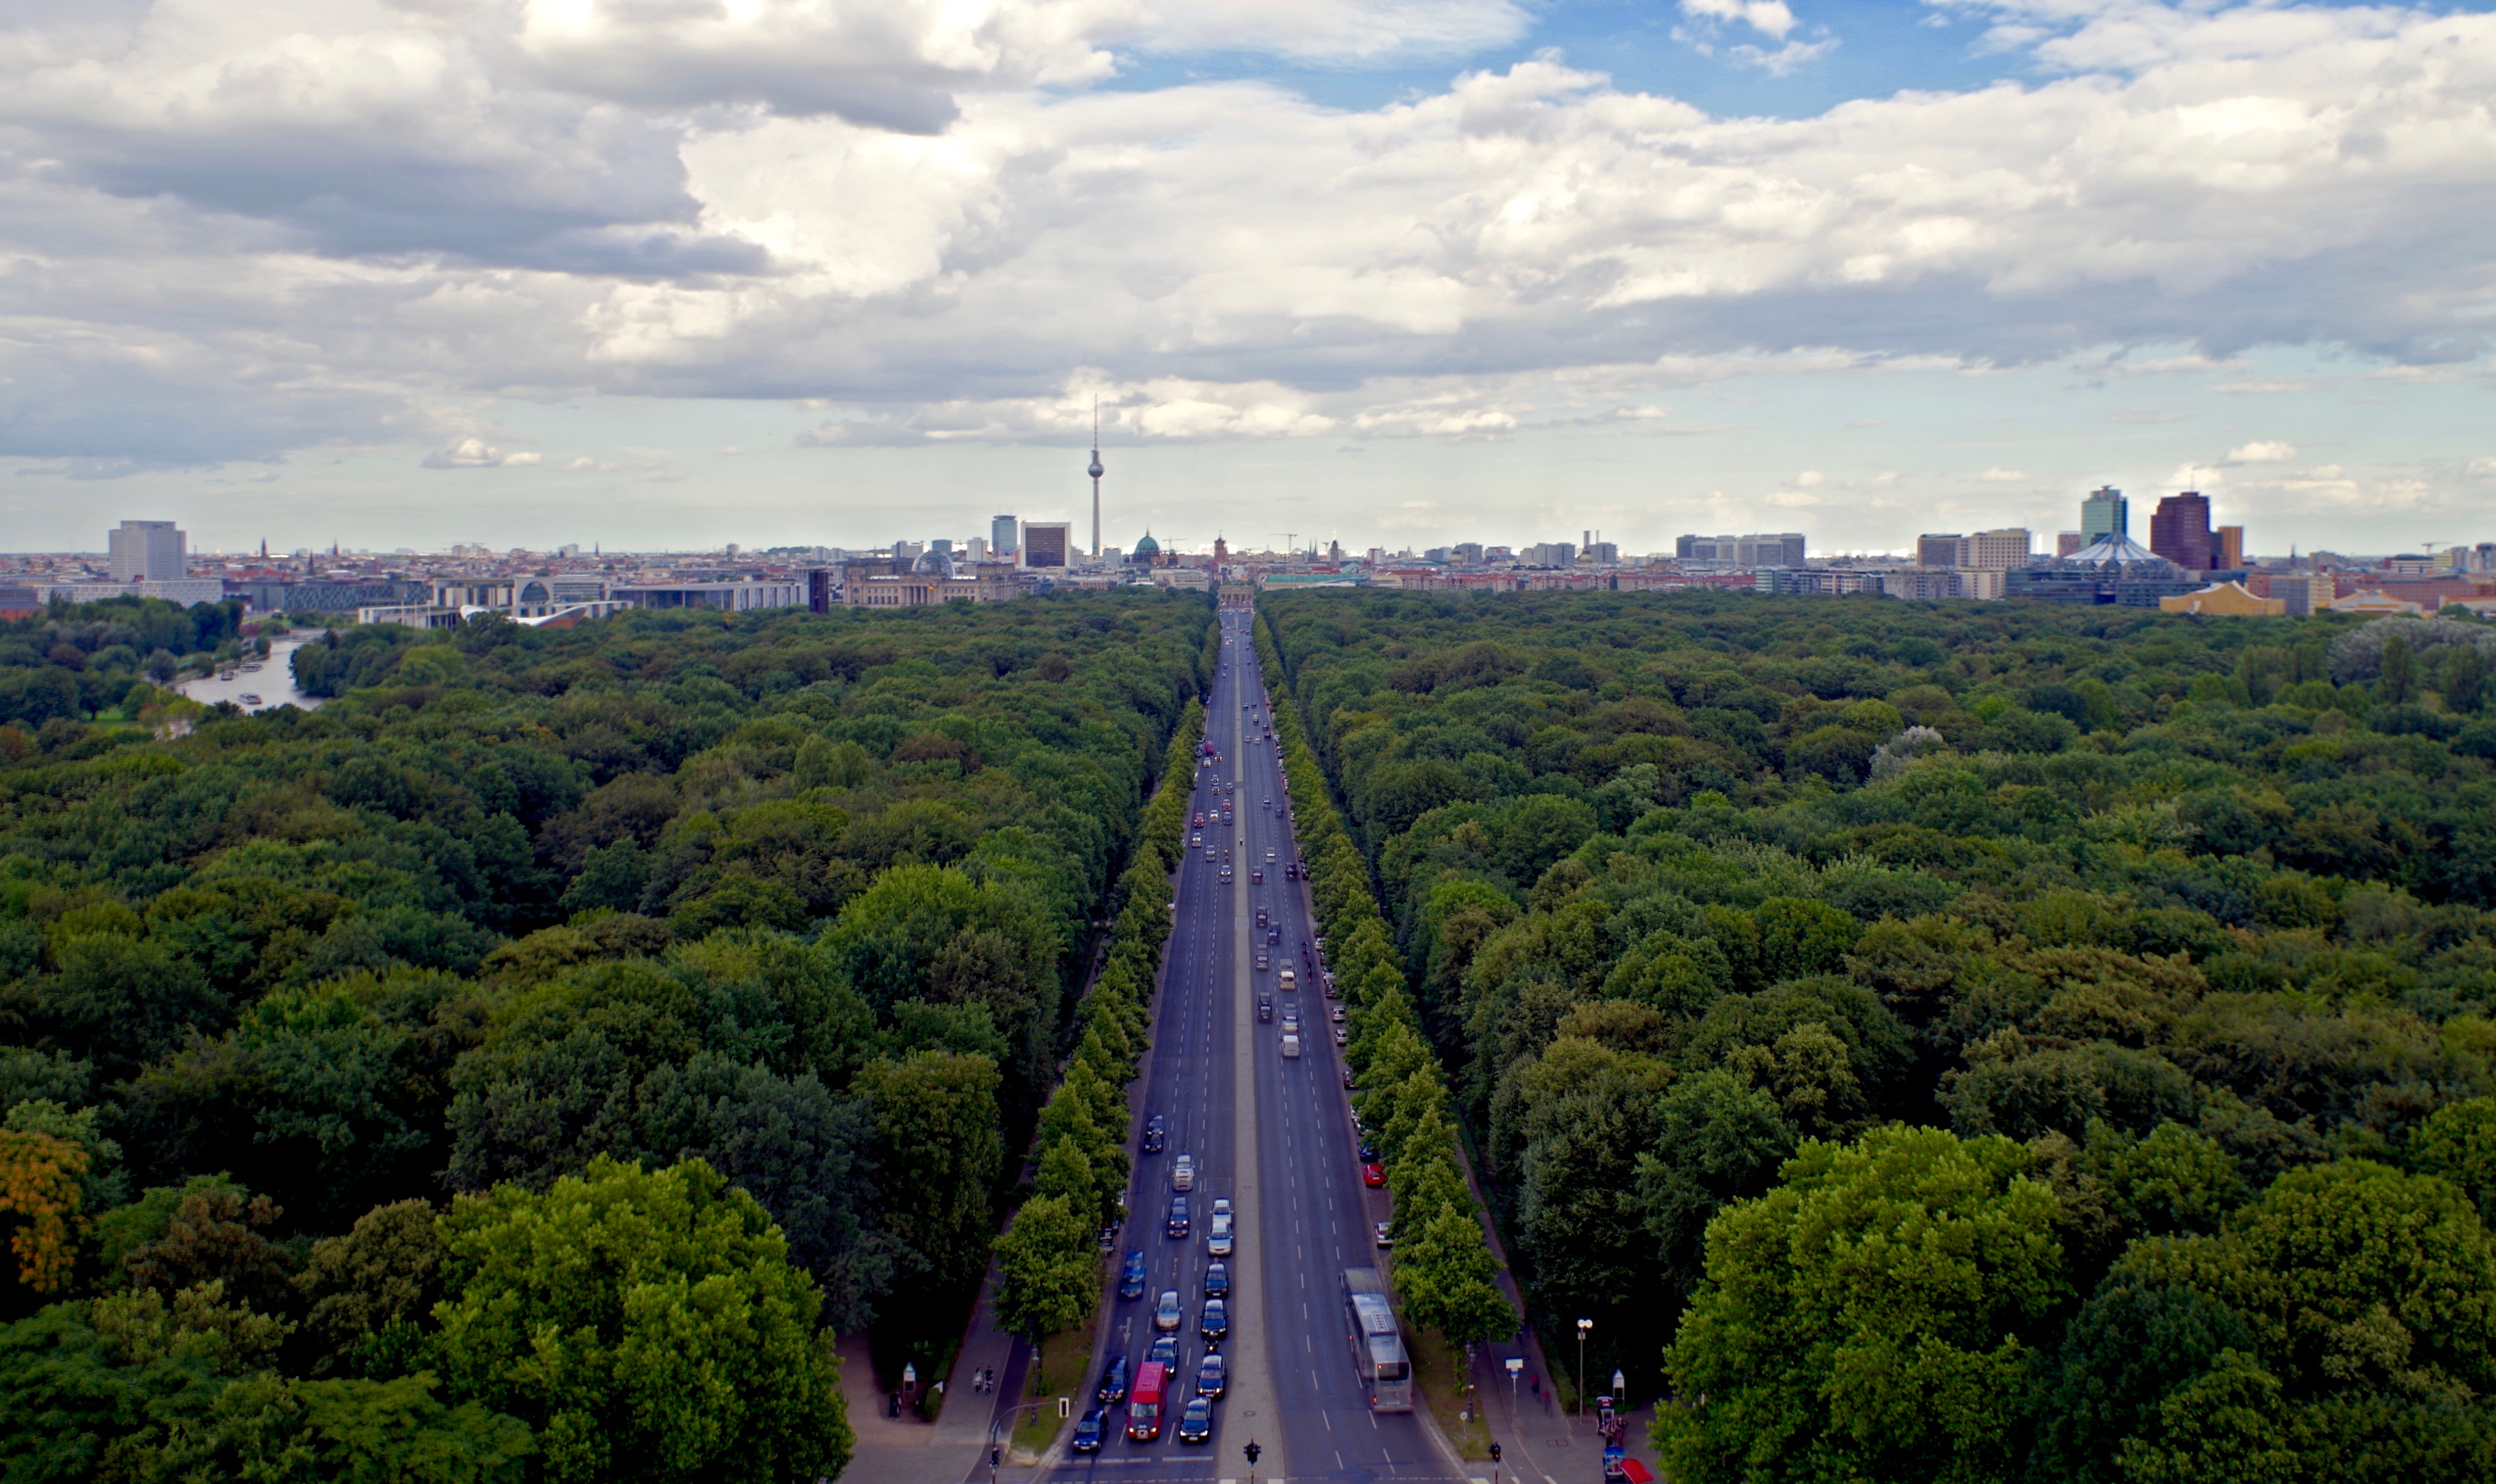
bridge, skyline, highway, city, skyscraper, river, monument, cityscape, downtown, tower, landmark, aerial photography, human settlement, metropolitan area